History of Belém

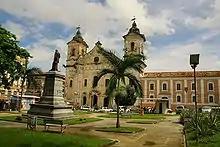
Church of Nossa Senhora das Mercês, built in the 18th century, relevant in the context of Cabanagem, in the battle of the "War Train".

Other Indian revolts occurred until July 1621, when in 1639, Bento Maciel Parente, sergeant major of the Captaincy of Cabo Norte, invested in the village of the Tapajós Indians, decimating them and dominating the Conquista do Pará. With the victory securing possession of the territory, King Philip II created the State of Maranhão (with headquarters in São Luís, encompassing the captaincies of Maranhão and Ceará), and transformed the Conquista do Pará into the Captaincy of Grão-Pará, with Bento Maciel appointed as Captain-Major of this new Captaincy. The village of Feliz Lusitânia was elevated to the category of municipality with the denomination of "Santa Maria de Belém do Pará" or "Nossa Senhora de Belém do Grão Pará" (current Belém), when in 1650 the first streets of the region were built, originating the historical and first neighborhood called Cidade (current Cidade Velha) where the settlers raised their wattle and daub houses.